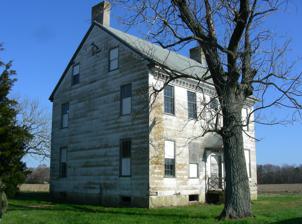
Building: Simpson's Grove
Country: United States of America
Year built: 1800
Historic house in Maryland, United States United States historic place Simpson's Grove U.S. National Register of Historic Places Simpson's Grove in 2009 Show map of Maryland Show map of the United States Location Downs Road, Ironshire, Maryland Coordinates 38°16′42″N 75°14′53″W / 38.27833°N 75.24806°W / 38.27833; -75.24806 Area less than one acre Built 1800 ( 1800 ) Architectural style Federal NRHP reference No. 96000949 Added to NRHP August 30, 1996 Simpson's Grove , also known as Hudson Farm, is a historic home located at Ironshire , Worcester County , Maryland , United States . It was built about 1800 and is a two-story, five bay , double pile Federal -style frame house. A brick dairy stands on the property. The exterior is sided in cypress. Simpson's Grove was listed on the National Register of Historic Places in 1996. References